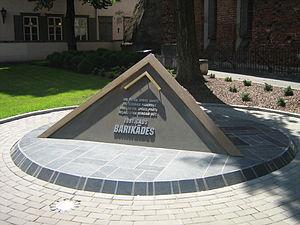
Les événements de janvier ou événements de Vilnius sont l'invasion des pays baltes en janvier 1991 lorsque les troupes soviétiques envahissent l'Estonie, la Lettonie et la Lituanie. Elle avait pour objectif de reprendre le contrôle de ces trois petites républiques baltes qui s'étaient déclarées indépendantes une année auparavant. Les affrontements les plus violents eurent lieu à Vilnius, la capitale lituanienne et la plus grande ville du pays.